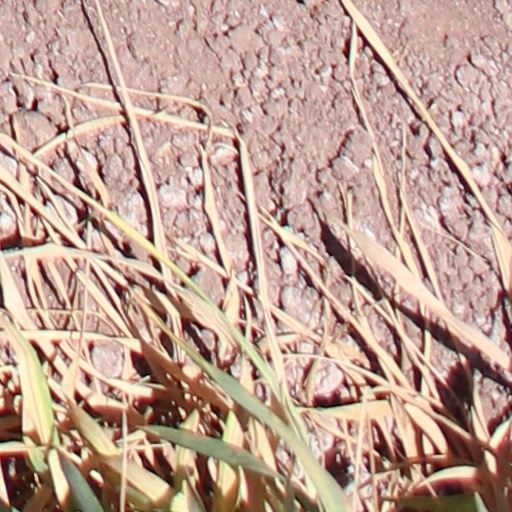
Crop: wheat